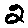
Label: 2